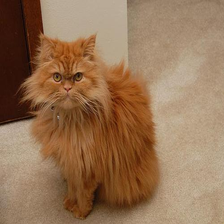
Species: cat
Breed: Persian